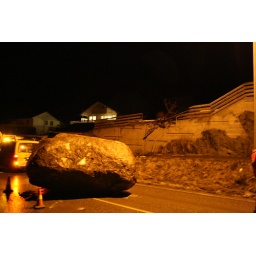
Huge rock slid down from the mountain in Hermansverk, Leikanger